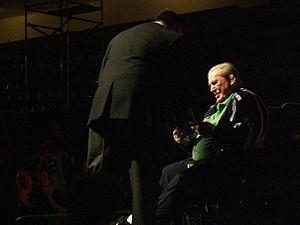
Édouard Carpentier reçoit une hommage de la part de Marc Blondin, lors du gala ToW5, le 5 mars 2010.
Édouard Carpentier, né Édouard Wiercowicz le 17 juillet 1926 à Roanne et mort le 30 octobre 2010 à Montréal, est un gymnaste français devenu catcheur, puis entraîneur et animateur de télévision.